Ye Quan

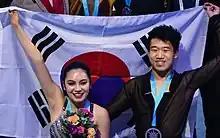
Lim and Quan on the podium at the 2022–23 Junior Grand Prix Final

Lim and Quan opened the Junior Grand Prix series at a Courchevel-held French JGP for the second year in a row. They placed first in both the rhythm dance and the free dance, as well as setting new personal bests in both segments of the competition, to win the gold medal with a new personal best overall. Their win marked the first Junior Grand Prix event title for any South Korean or Asian ice dance team. A month and a half later they competed at their second event, the 2022 JGP Italy in Egna. They finished fourth in the rhythm dance after scoring poorly on their step sequence and part of the Argentine tango pattern dance, but recovered with a second-place free dance and won the silver medal behind Mrázková/Mrázek, the Czech dance team they had beaten for their first JGP medal a year earlier. These results qualified them for the 2022–23 Junior Grand Prix Final, another first for a Korean dance team.